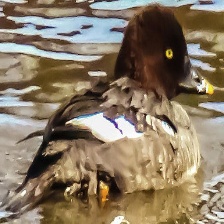
Species: BARROWS GOLDENEYE
Scientific name: BUCEPHALA ISLANDICA
ImageNet parent category: drake